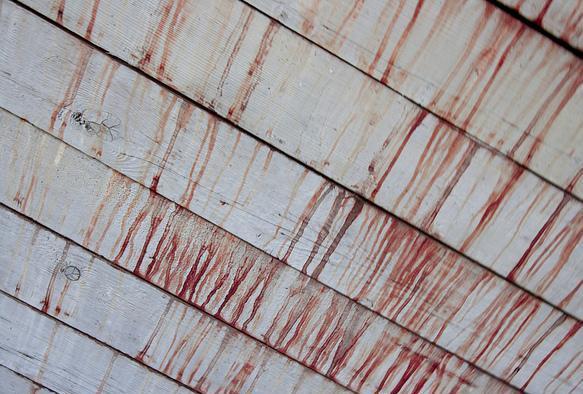
Texture: stained